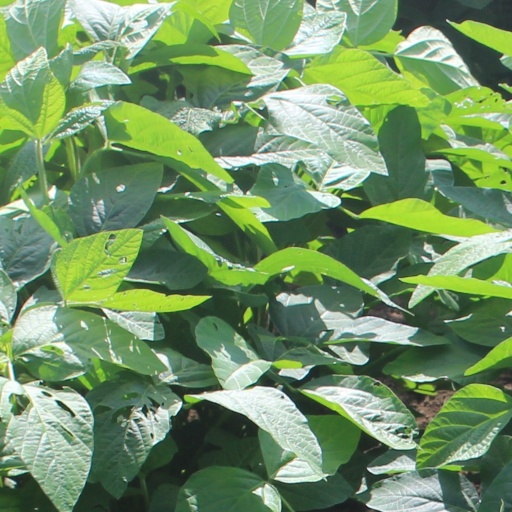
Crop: soybean